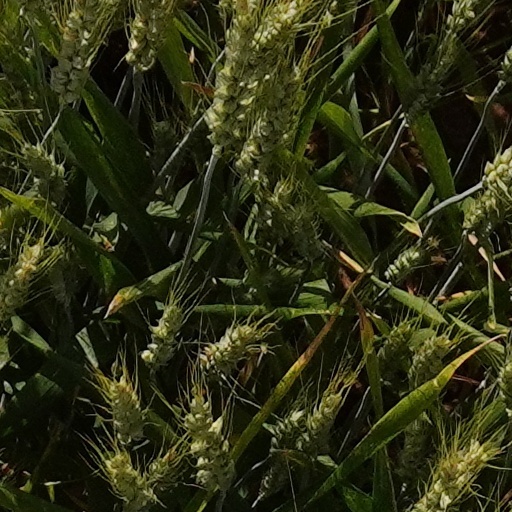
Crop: wheat